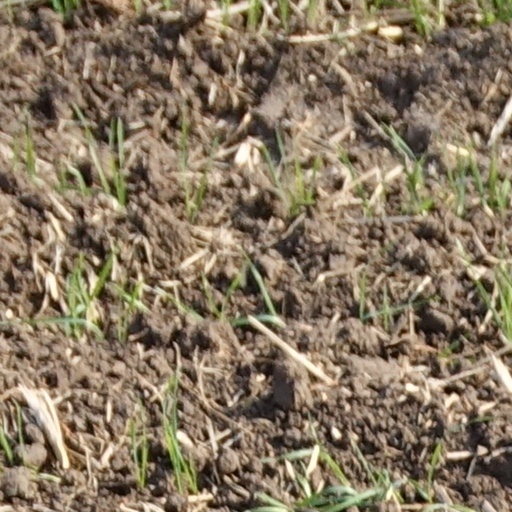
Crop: wheat